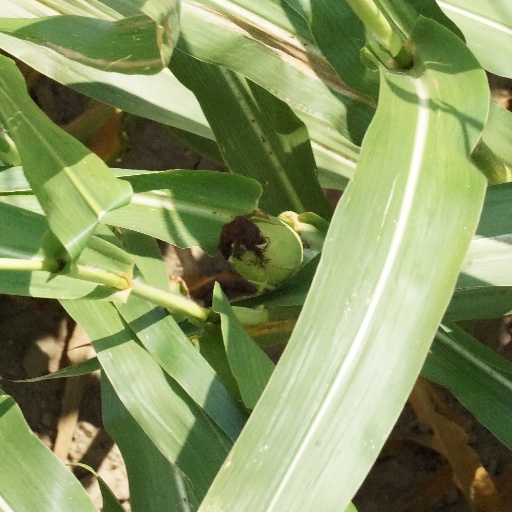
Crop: maize; corn